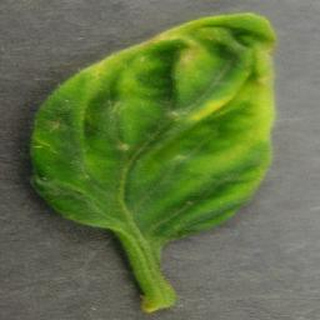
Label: tomato_yellow_leaf_curl_virus